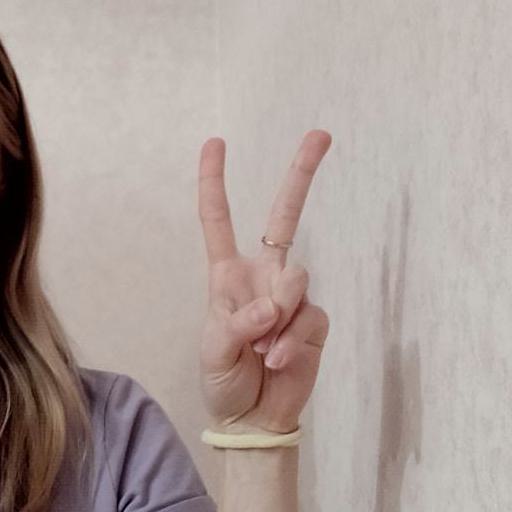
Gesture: peace